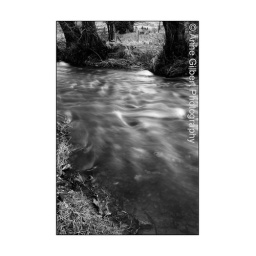
Water flowing along a stream near Chipping. Alternate black and white processing of the 365.